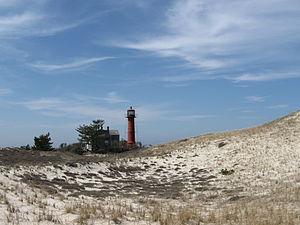
Le phare de Monomoy Point est un phare situé sur Monomoy Island à Chatham, dans le comté de Barnstable. Il a été désactivé en 1923 et se trouve dans le Monomoy National Wildlife Refuge, un National Wildlife Refuge créé en 1944.